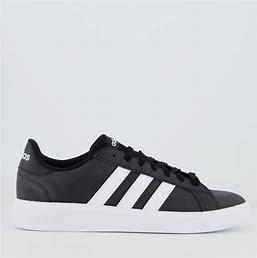
Brand: Adidas
Model: Grand Court Base